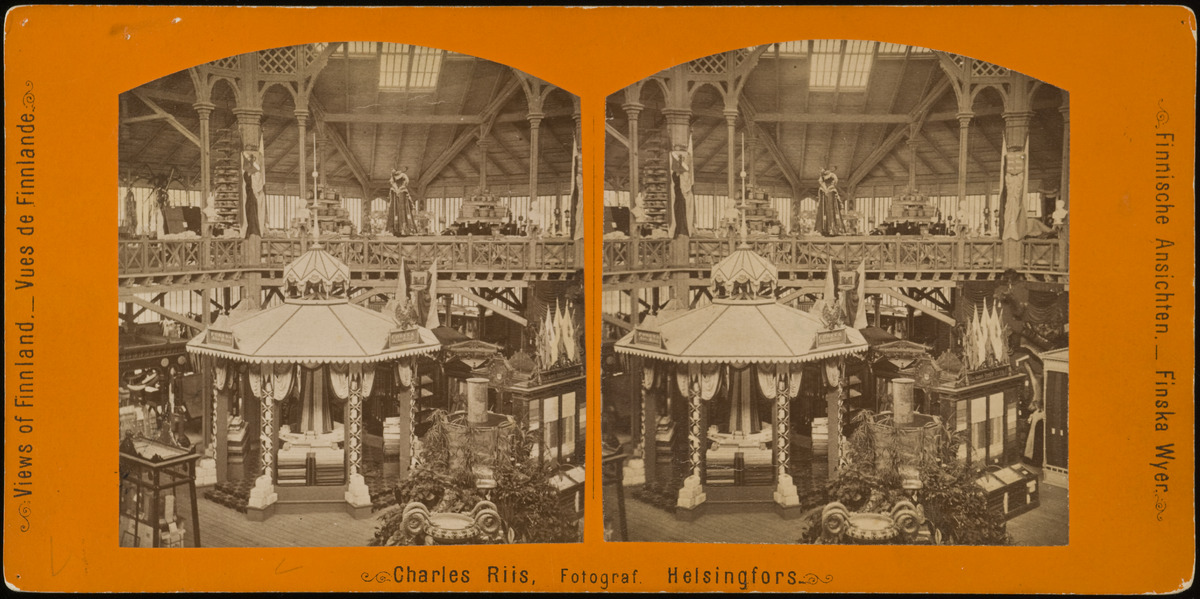
Suomen ensimmäinen yleinen taide- ja teollisuusnäyttely vuonna 1876 Kaivopuistossa, näkymä näyttelyrakennuksen keskushalliin, mm
sisällön kuvaus: Suomen ensimmäinen yleinen taide- ja teollisuusnäyttely vuonna 1876 Kaivopuistossa, näkymä näyttelyrakennuksen keskushalliin, mm. Forssa Aktie Bolagin esittelypaviljonki. mustavalkoinen
Kuvaaja: Riis, Charles, valokuvaaja
Ajankohta: kuvausaika 1876
Paikka: Suomi, Uusimaa, Helsinki, Ullanlinna Helsinki, Kaivopuisto
Aiheet: messut, näyttelyt, hallit